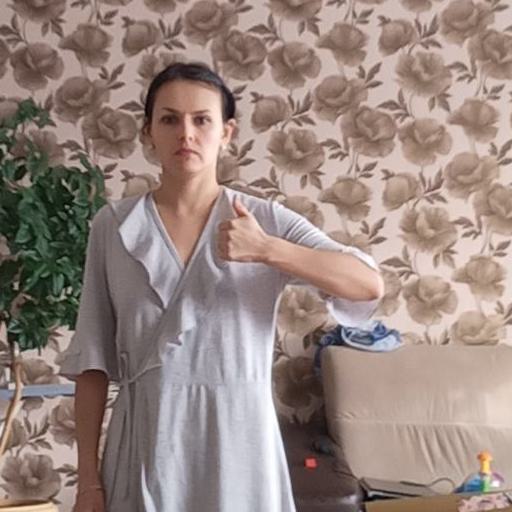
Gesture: like